USAAF unit identification aircraft markings

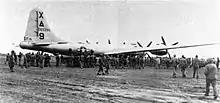
B-29 "Dinah Might" of the 9th BG on March 4, 1945, showing 313th Bomb Wing markings then in use (occasion: first B-29 to land on Iwo Jima.) Note aircraft's call sign "X Triangle 9".

In June, 1944, the Fifteenth Air Force adopted a color-symbol scheme to identify its groups and wings. The 5th Bomb Wing painted the elevators and rudders of its B-17s various colors but otherwise maintained its marking scheme. The B-24 wings adopted a method by which color and symbol placement would identify its groups: